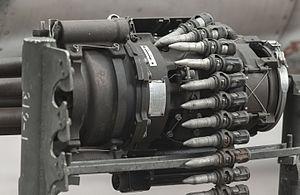
Munition d'entrainement PGU-27 A/B TP 20x102mm sur le canon rotatif M61 Vulcan